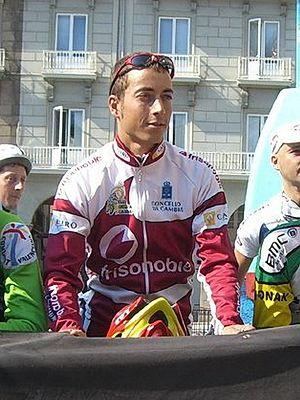
Gonzalo Rabuñal Rios est un coureur cycliste espagnol.